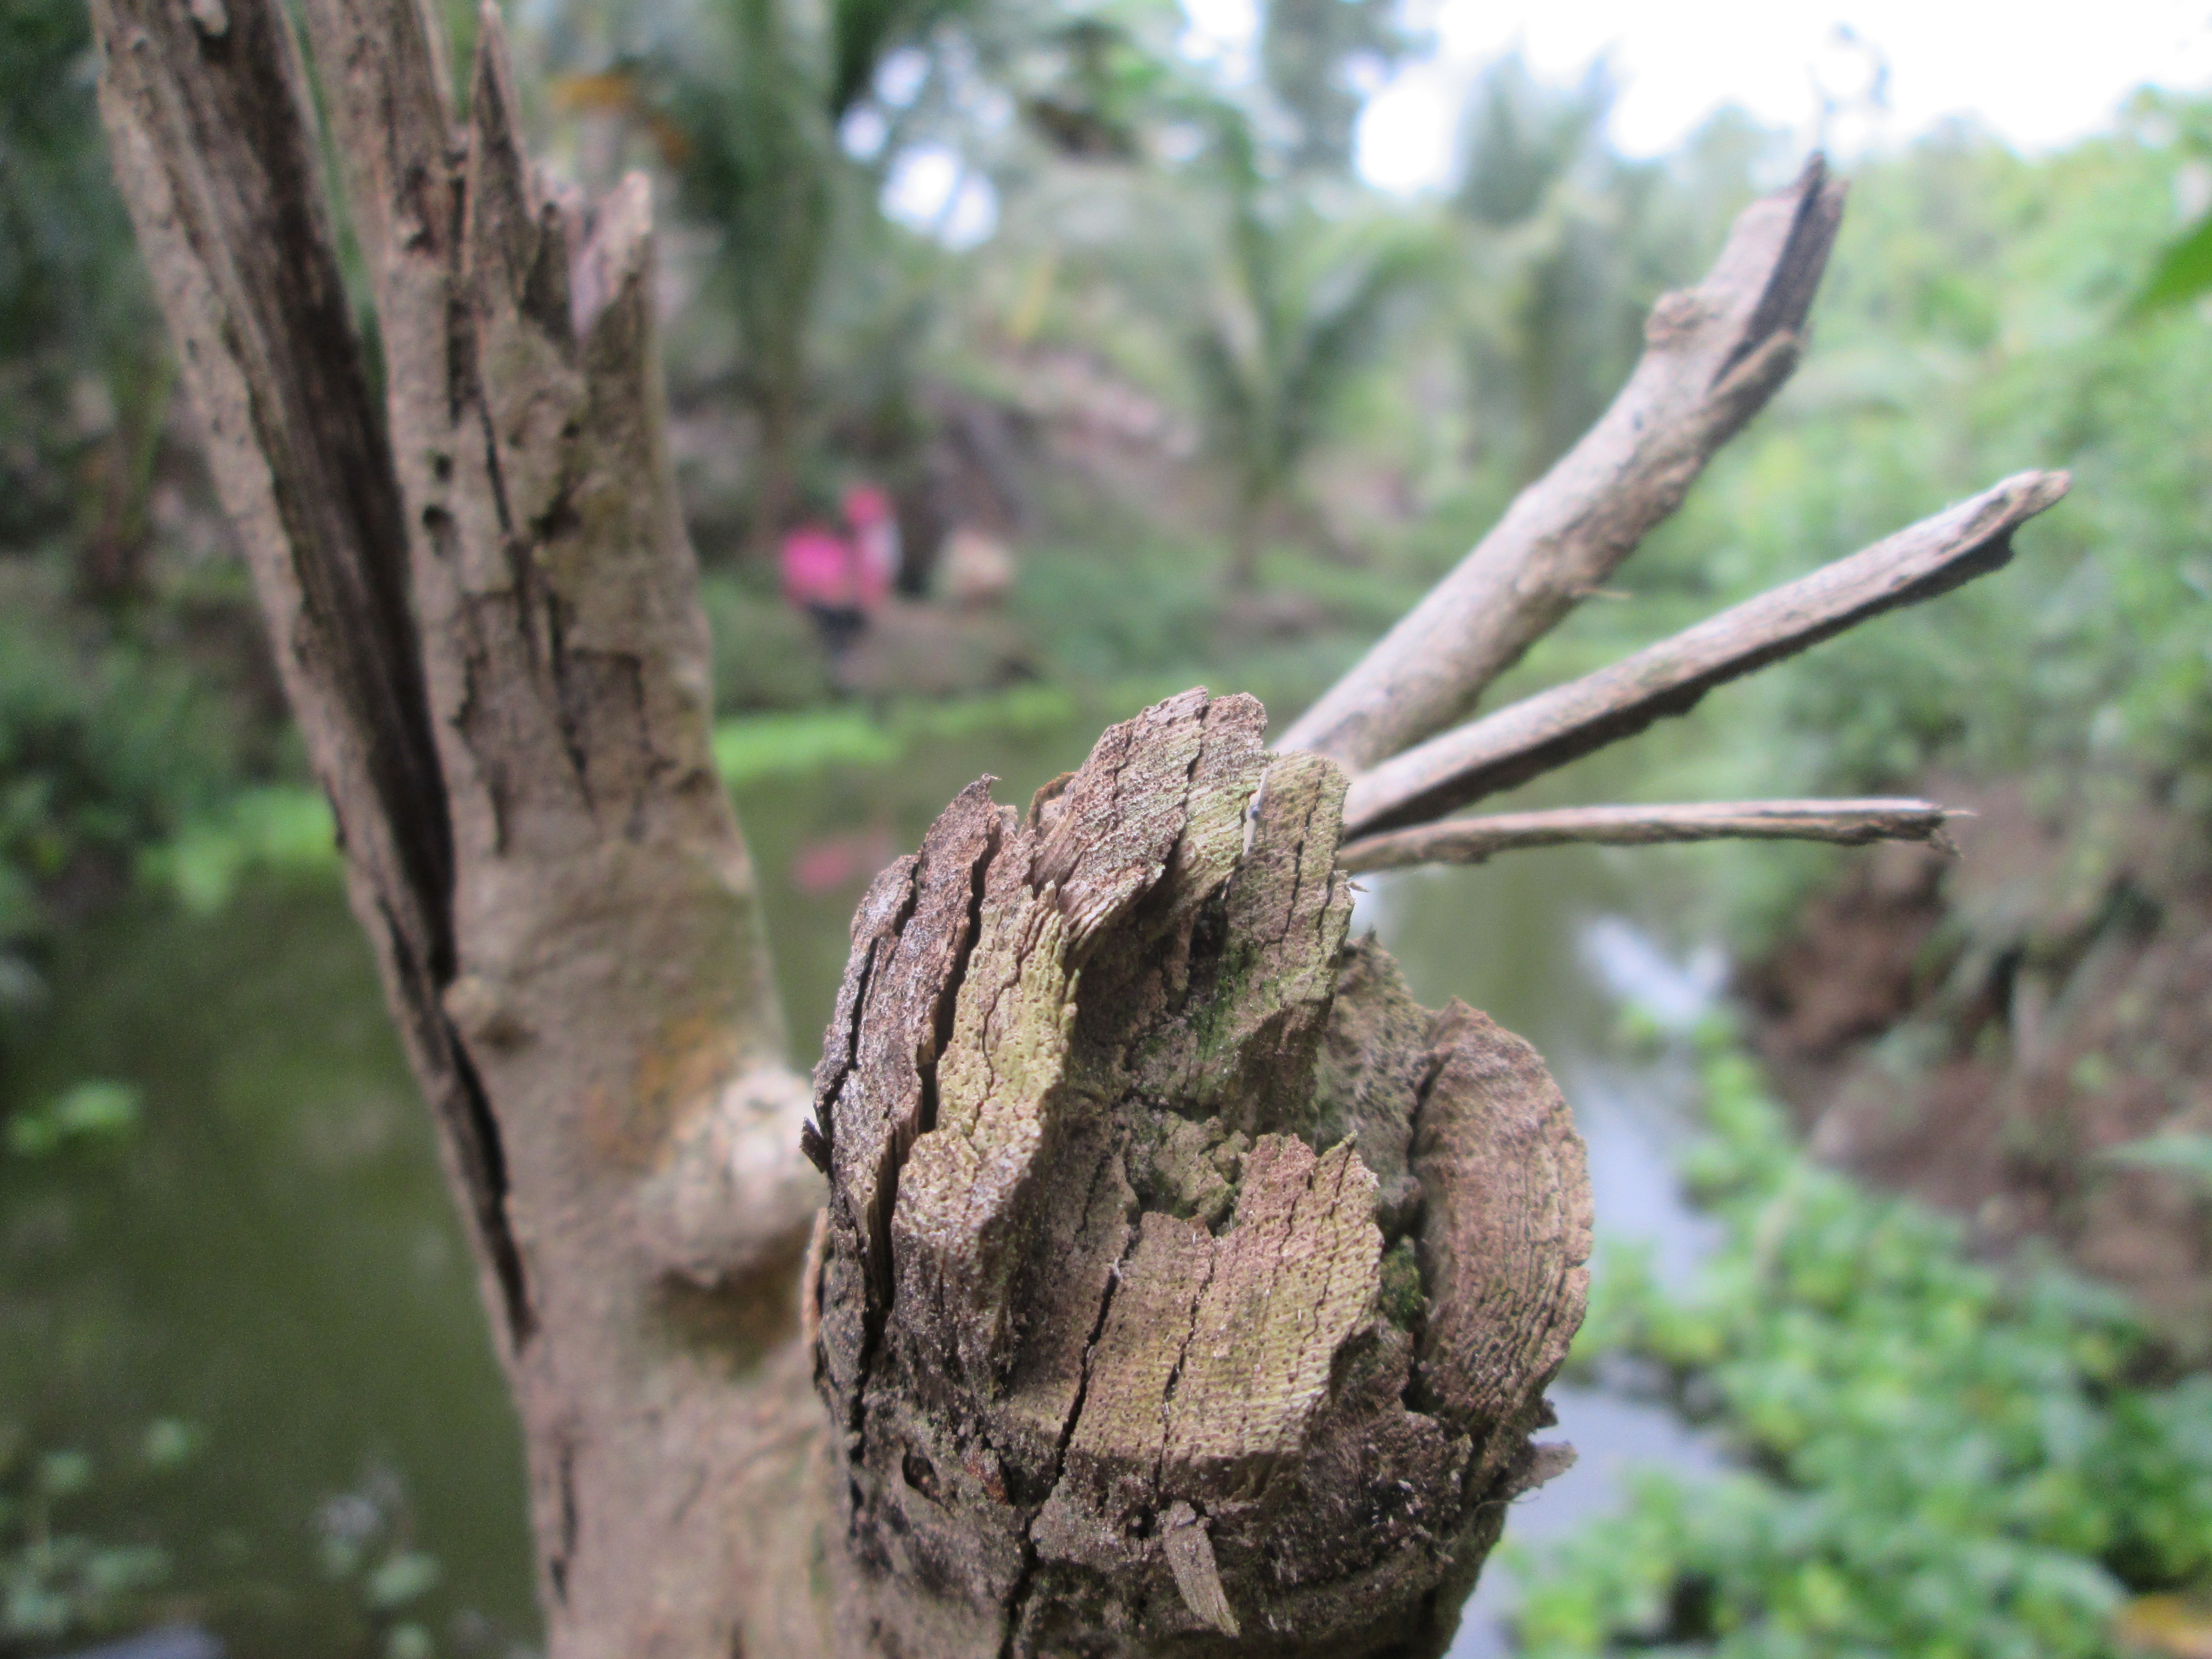
tree, nature, forest, wilderness, branch, plant, wood, flower, trunk, wildlife, environment, produce, agriculture, flora, fauna, ecology, leaves, outdoors, woods, branches, woodland, organic, woody plant, land plant